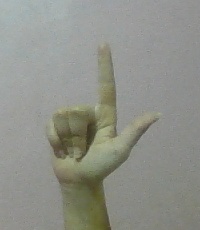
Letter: laam